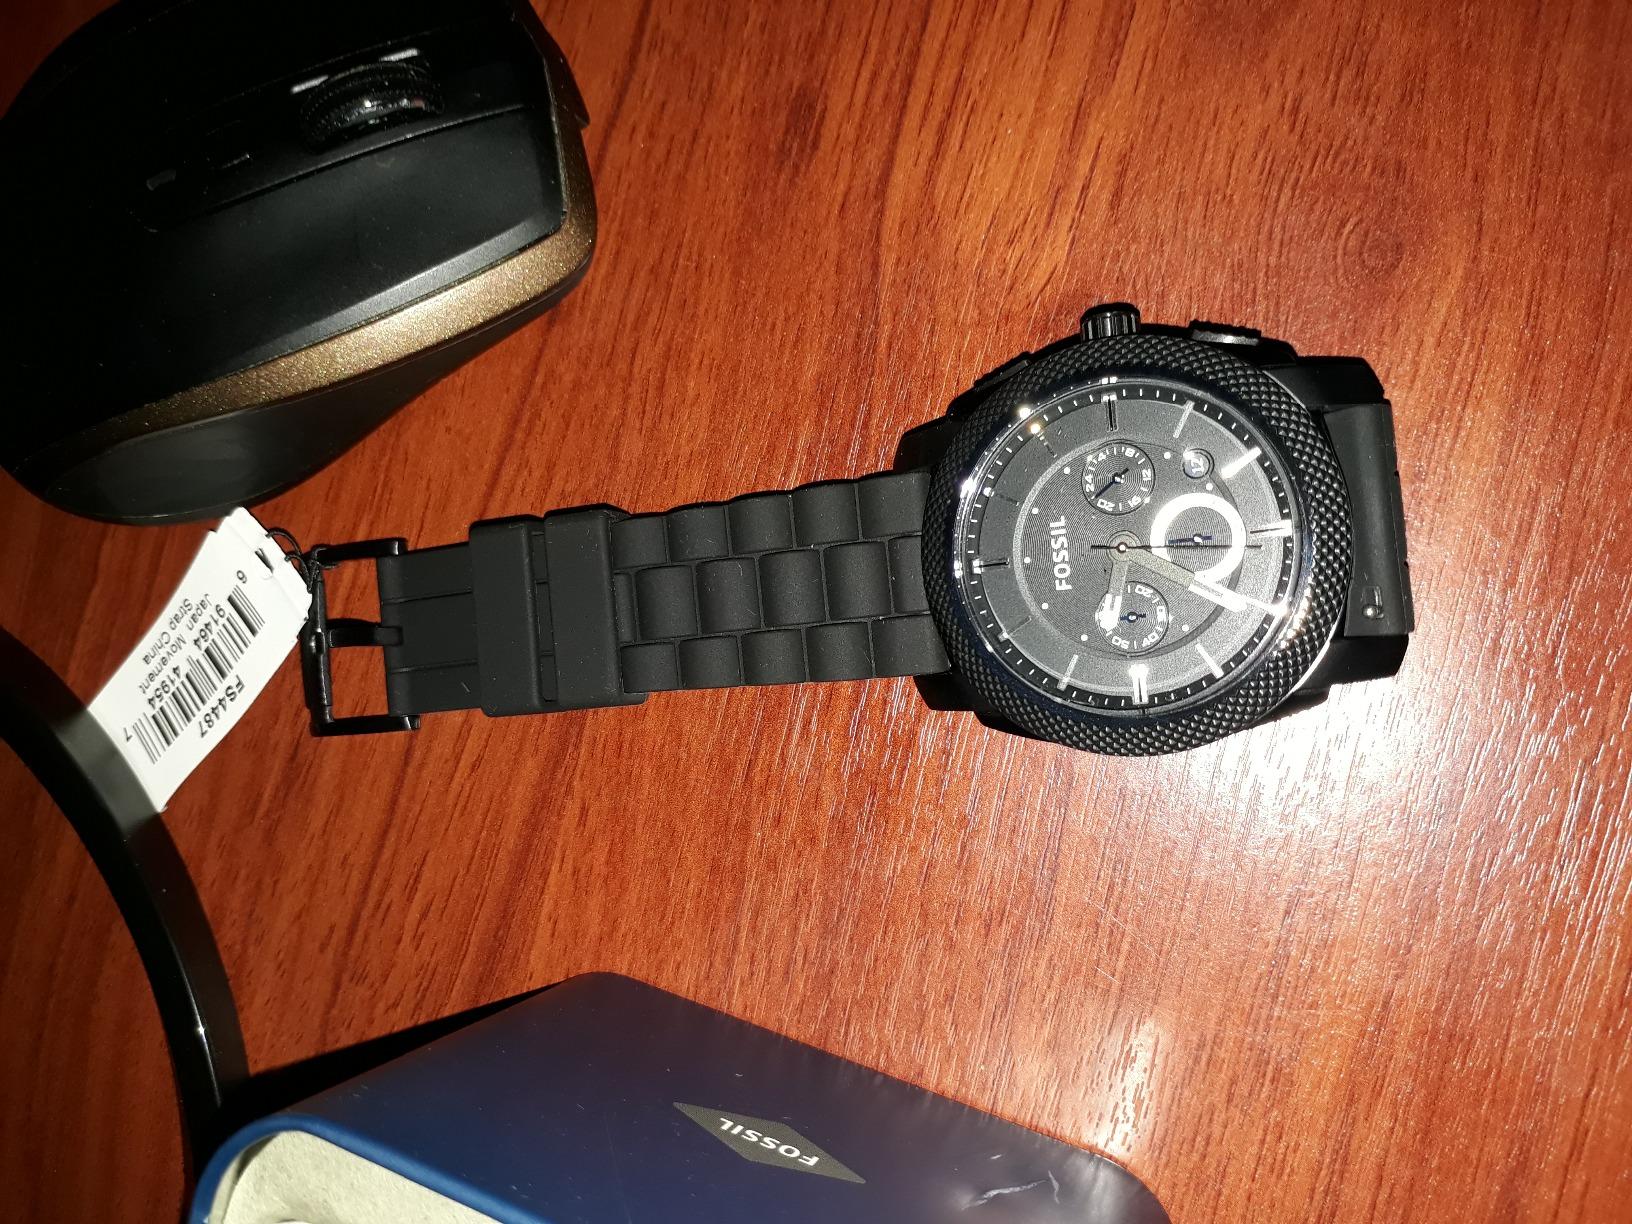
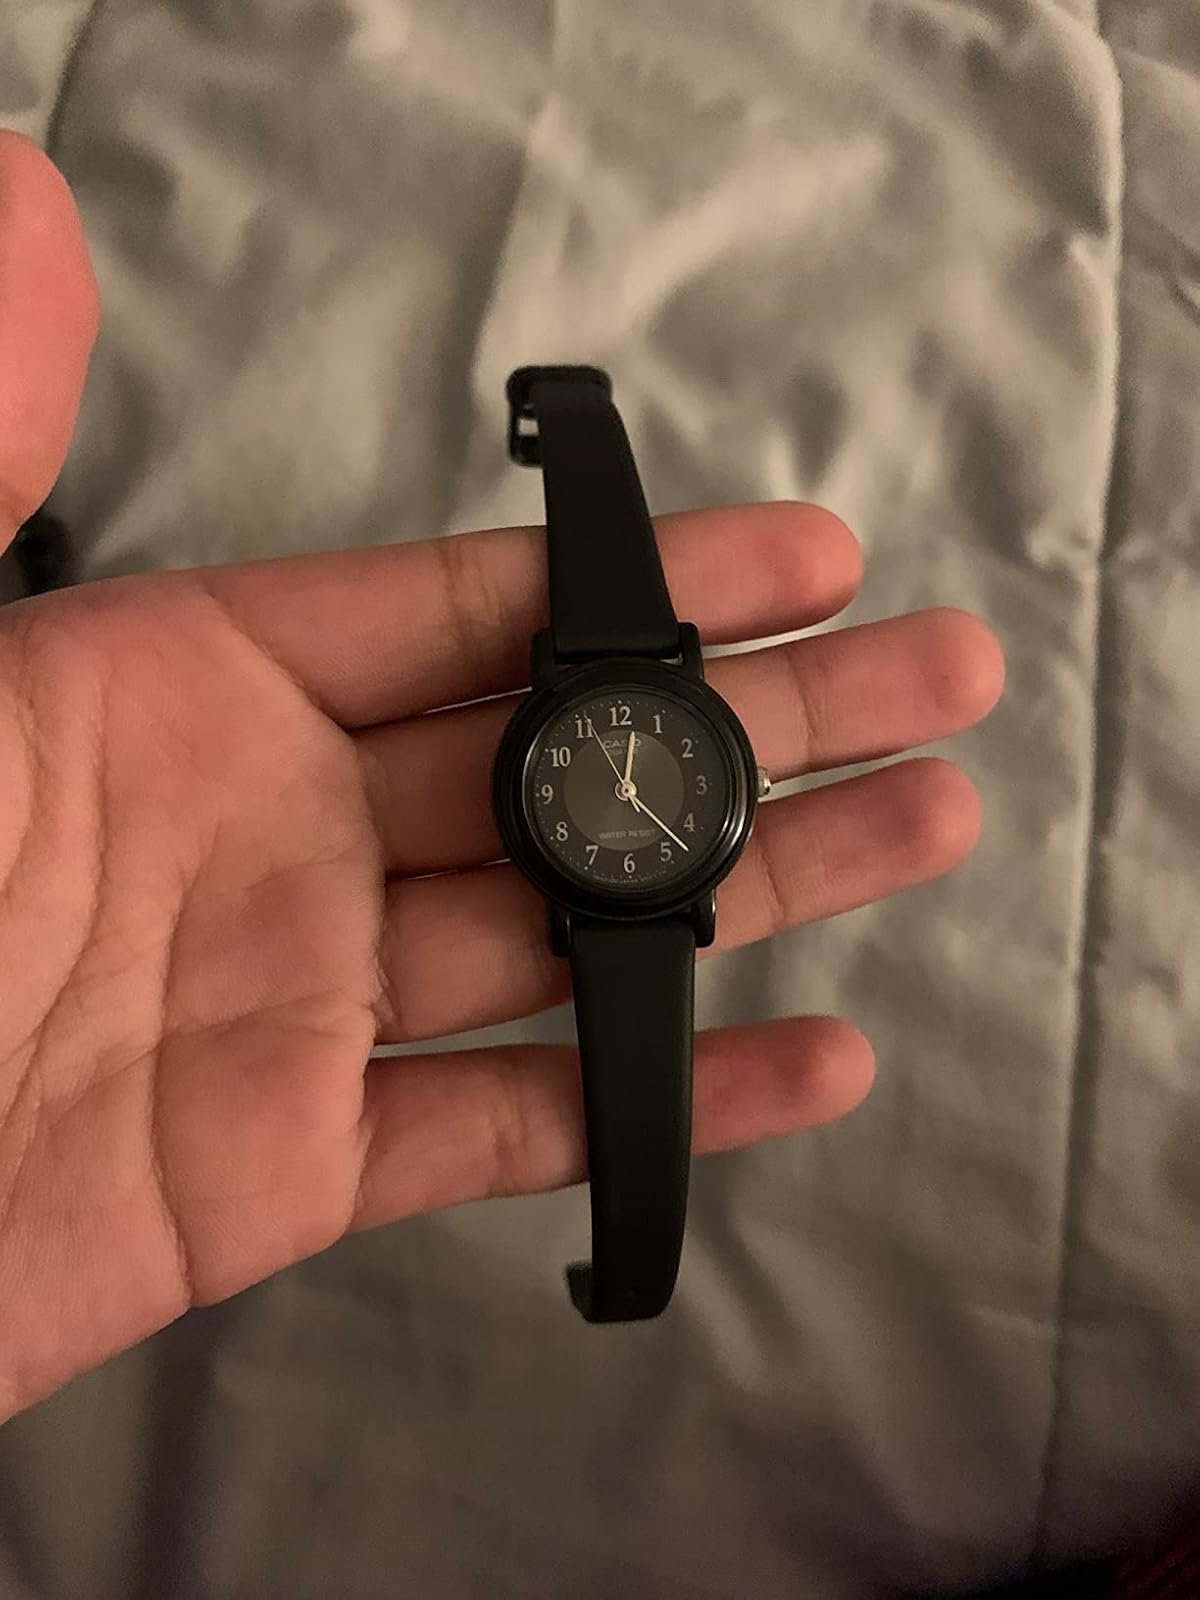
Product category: accessories_watch
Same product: no